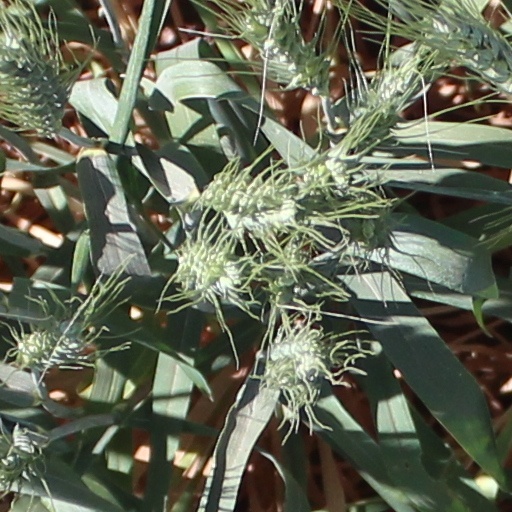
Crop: wheat